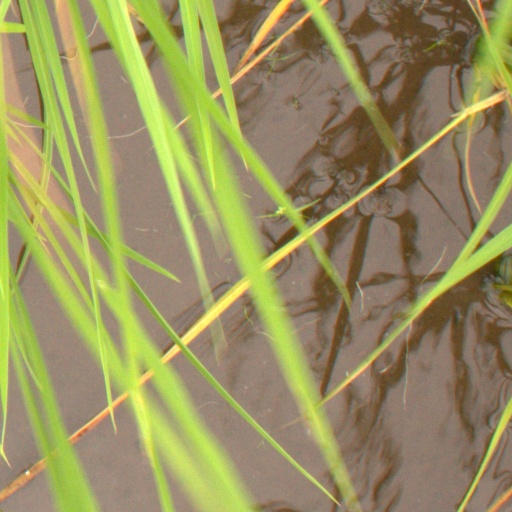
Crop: rice